Scarlet-chested parrot

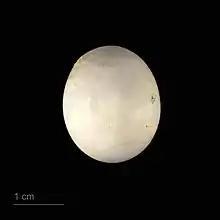
"Neophema splendida" - MHNT

Breeding season is from August to October or after rainfall, with one or occasionally two broods raised depending on rainfall. A hollow in a small tree, often a mulga or eucalypt, is utilised for nesting, and a clutch of four to six round white eggs measuring 23×19 mm is laid there.